The Caledonian

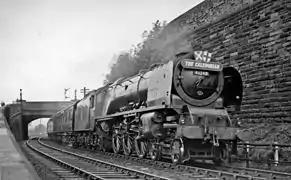
Coronation pacific 46240 "City of Coventry" with "The Caledonian" at Carlisle in 1957

The service was introduced on 17 June 1957 and ran as a named express until 4 September 1964. It ran daily, although for the summer of 1958 there was a trial of running it twice daily, with morning and afternoon services in each direction.